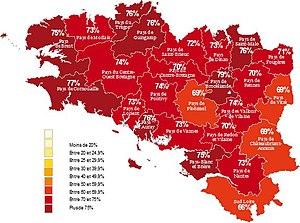
Pourcentage de la population favorable ou très favorable à la signalisation routière bilingue français/breton
La signalisation bilingue consiste en la représentation sur un même panneau de signalisation d'inscriptions en deux langues ou plus. Son utilisation est réglementairement réservée à des situations locales où est en vigueur le bilinguisme administratif ou bien où il existe un important trafic touristique ou commercial ; on en trouve parfois aussi dans les quartiers où la proportion d'immigrés originaires d'une même zone linguistique est élevée. Dans un sens plus extensif, elle inclut, dans les régions où coexistent des langues transcrites en alphabets non latins, la translittération des toponymes et l'éventuelle traduction des textes complémentaires. La tendance générale est plutôt de remplacer les informations qui devraient être fournies en plusieurs langues par des symboles et des pictogrammes standardisés au niveau international et représentatifs du contenu de l'information. L'emploi de la signalisation bilingue est sans doute le principal instrument symbolique de perception et d'institutionnalisation de la réalité bilingue d'un territoire.